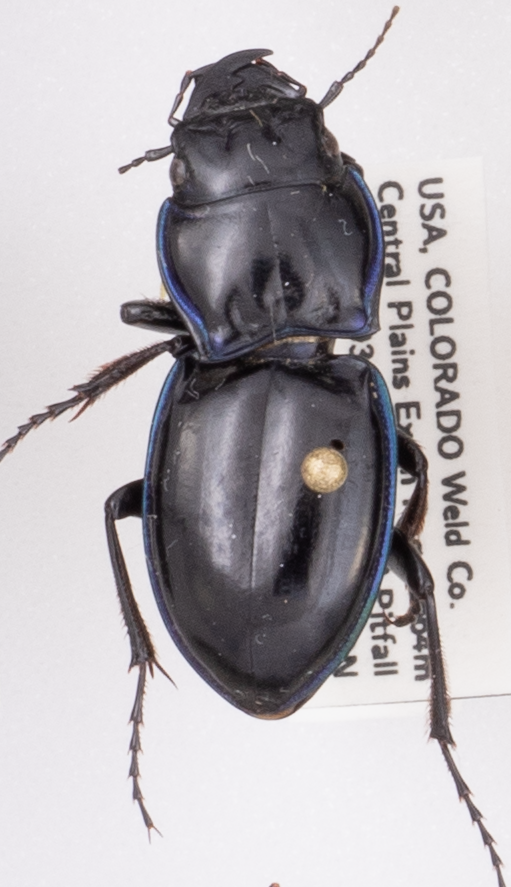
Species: Pasimachus elongatus
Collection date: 2022-08-31
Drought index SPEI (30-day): -1.22
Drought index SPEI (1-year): -1.69
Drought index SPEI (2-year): -1.13